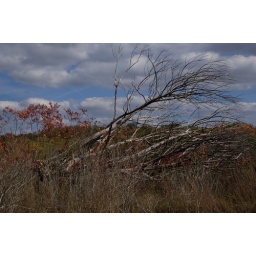
A scenic view of a dead tree surrounded by lively tall grass and shrubs. Austin, TX